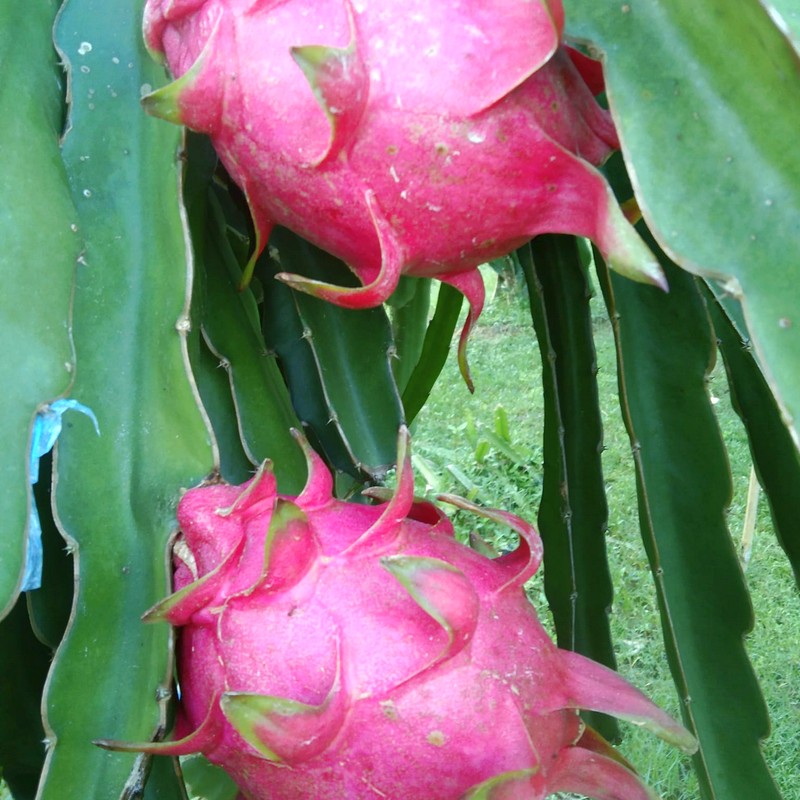
Label: Mature Dragon Fruit